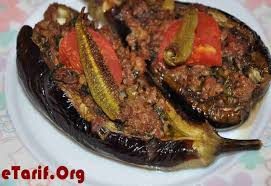
Yemek: karniyarik